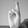
ASL letter: R